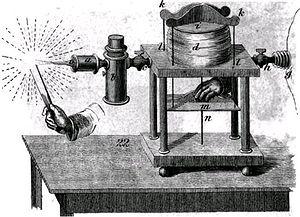
L'oxyhydrogène est un gaz composé d'hydrogène et d'oxygène en proportion molaire 2:1 en général. Le gaz peut être obtenu par électrolyse de l'eau. Il est notamment utilisé en soudure comme source de chaleur. Dans la pratique, un ratio de 4:1 ou 5:1 d'hydrogène et d'oxygène est nécessaire pour éviter une flamme oxydante.